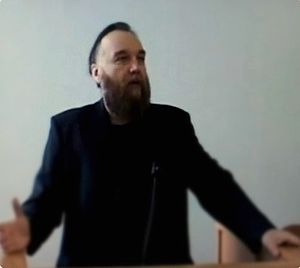
Aleksandr Dugin
Aleksandr Gelevitj Dugin er en russisk filosof og ideolog, der er kendt for sin geopolitik.